The Swan Princess: A Royal Family Tale

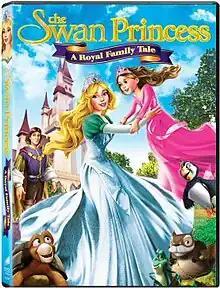
Release poster

The Swan Princess: A Royal Family Tale is a 2014 American animated fantasy adventure film produced by Crest Animation Productions and Nest Family Entertainment, directed by Richard Rich and starring the voices of Laura Bailey as Odette and Yuri Lowenthal as Derek. It is the fifth film in "The Swan Princess" series, and follows Odette and Derek's adoption of a young girl named Alise along with their defeating the Forbidden Arts. It was released direct-to-DVD and Blu-ray on February 25, 2014 for the franchise's 20th anniversary. A sixth film titled "The Swan Princess: Princess Tomorrow, Pirate Today" was released on September 6, 2016.